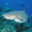
Label: shark